Landskrona BoIS

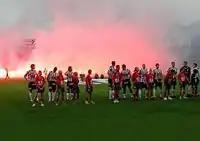
Landskrona BoIS players at the home derby against Helsingborgs IF in 2003.

The main rivals have varied throughout history. Helsingborgs IF is by many supporters considered the greatest rival.